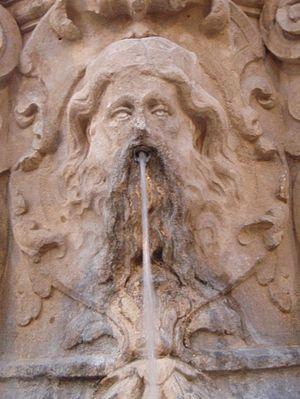
Mascaron de la fontaine du Parlement à Bordeaux. La fontaine fut installée en 1865 et dessinée par l'architecte bordelais Louis Garros, à qui l'on doit également l'hôtel Exshaw, belle illustration de l'art gothique anglais, sa plus belle réalisation. Des mascarons y délivrent l'eau.
Bordeaux présente plus de 3 000 mascarons qui participent à l'ornementation des façades et des fontaines de la ville.